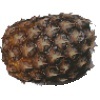
Label: Pineapple 1